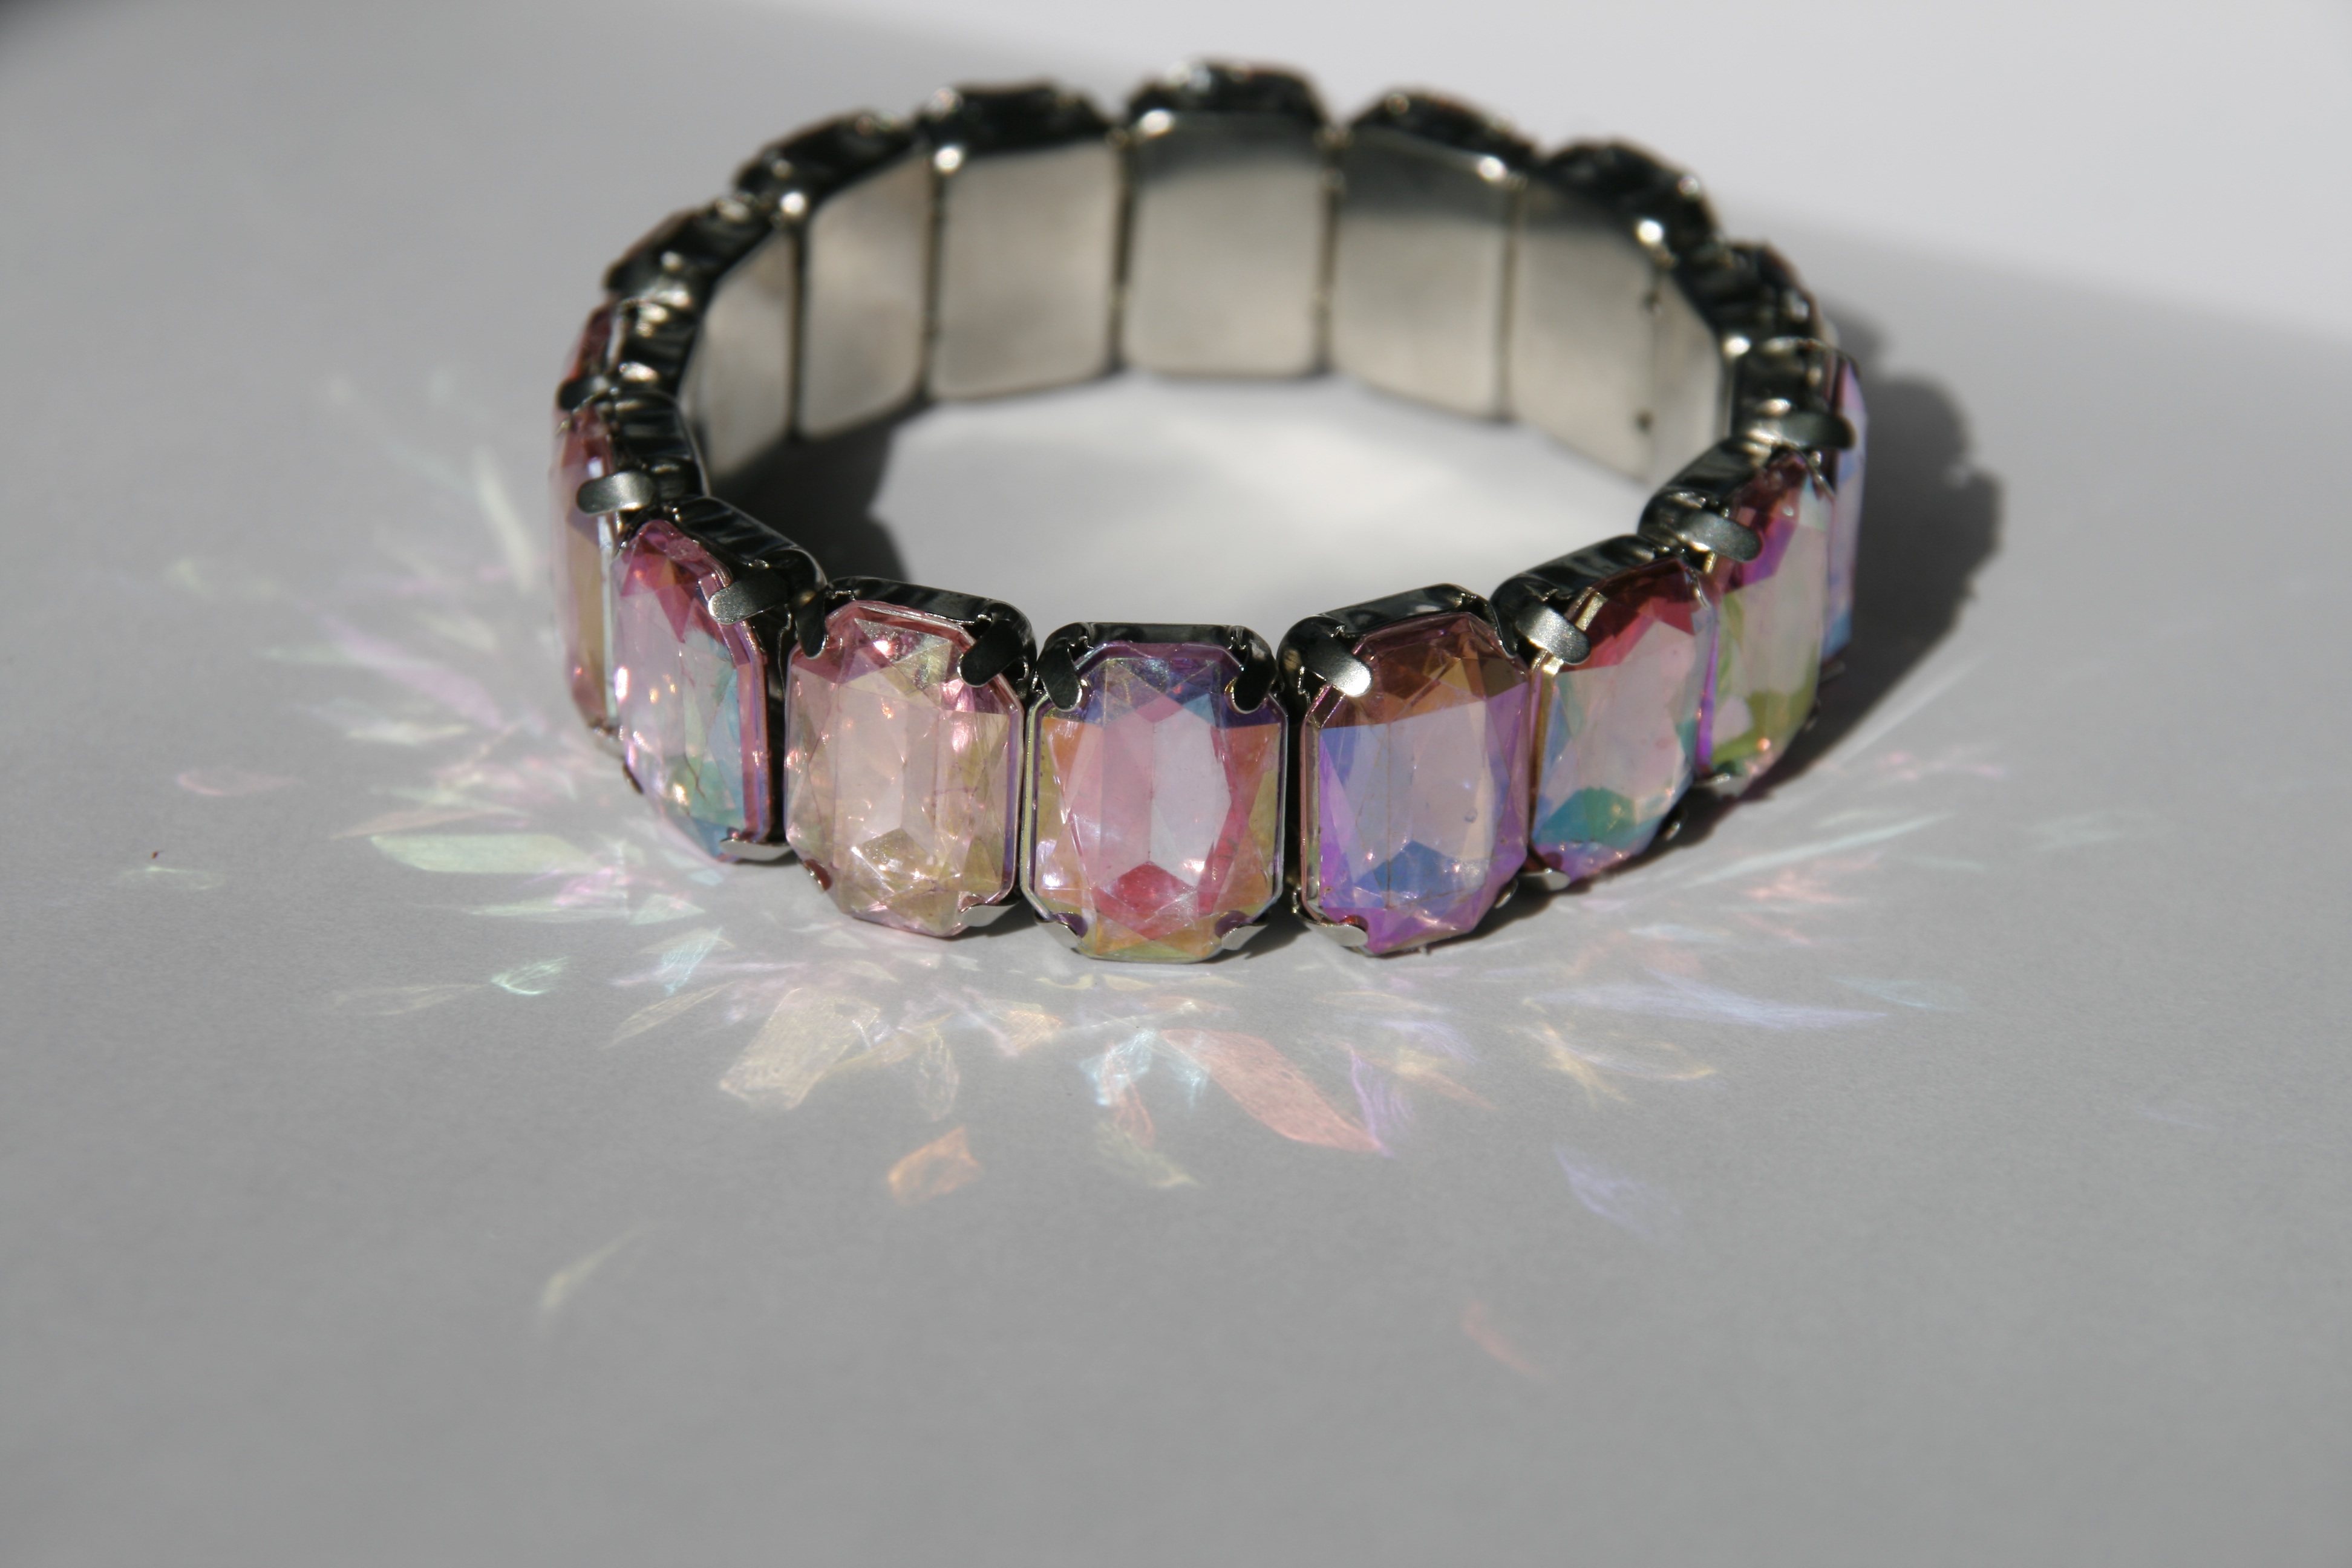
hand, light, people, girl, white, plastic, kid, cute, female, decoration, young, reflection, macro, child, fashion, blue, freedom, craft, colorful, pink, toy, childhood, jewelry, circle, bracelet, close up, cheerful, jewellery, rainbow, fun, creativity, happiness, silver, wrist, little, joy, horizontal, beads, gemstone, handcuffs, fashion accessory